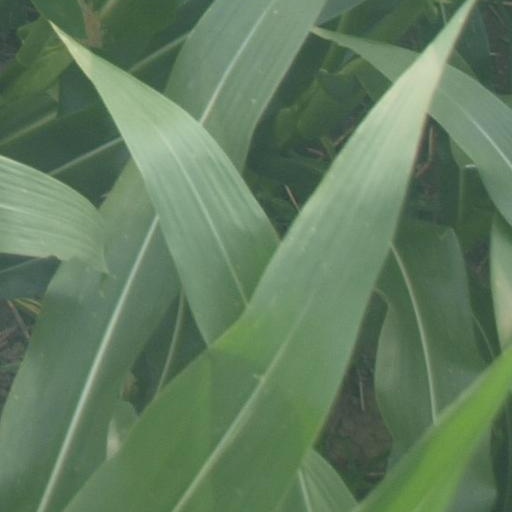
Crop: maize; corn